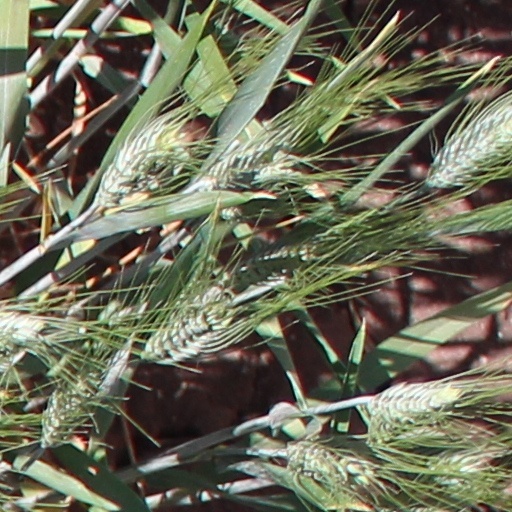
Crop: wheat